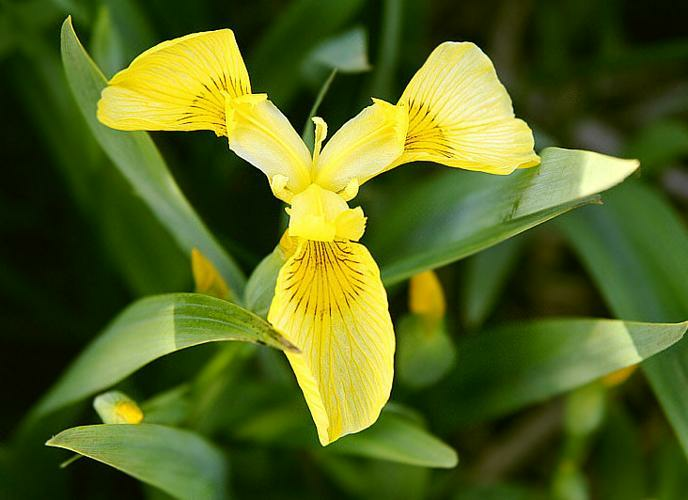
Flower: yellow iris